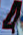
Number: 4